Lancaster Memorial (Netherlands)

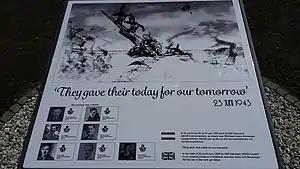
Tablet on the memorial

The memorial is consisting of a bluestone base with an embedded square tablet. On this tablet there is an image made by artist Hein van Houten that is inspired by the eyewitness account of Ab Bruisten. It shows an impression of the crashed airplane and the sole crew member that lands with his parachute. The tablet lists the crew's names and their pictures.